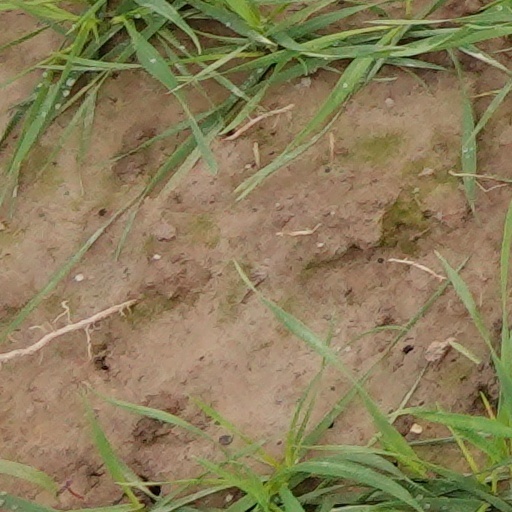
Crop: wheat